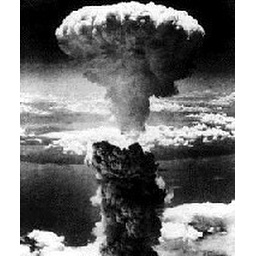
The mushroom cloud of the atomic bombing of Nagasaki, Japan, 1945, rose some 18 kilometers (11 mi) above the hypocenter.